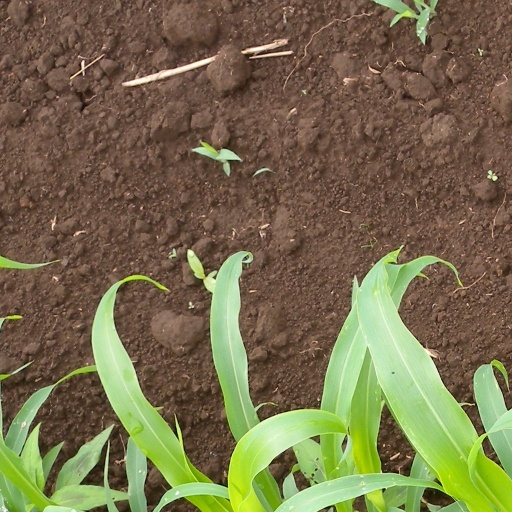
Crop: sorghum